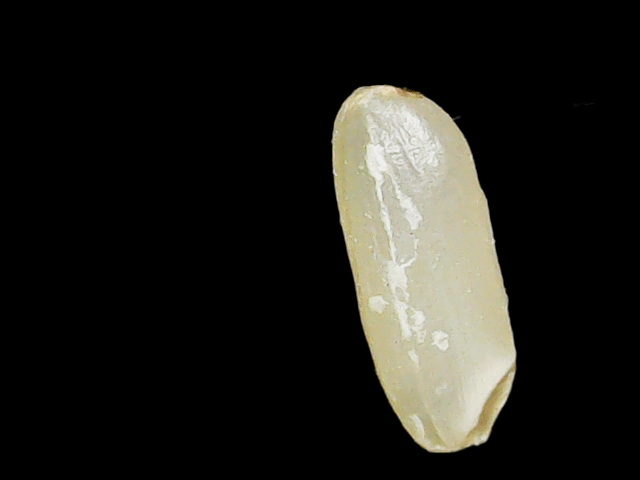
Rice variety: Binadhan17